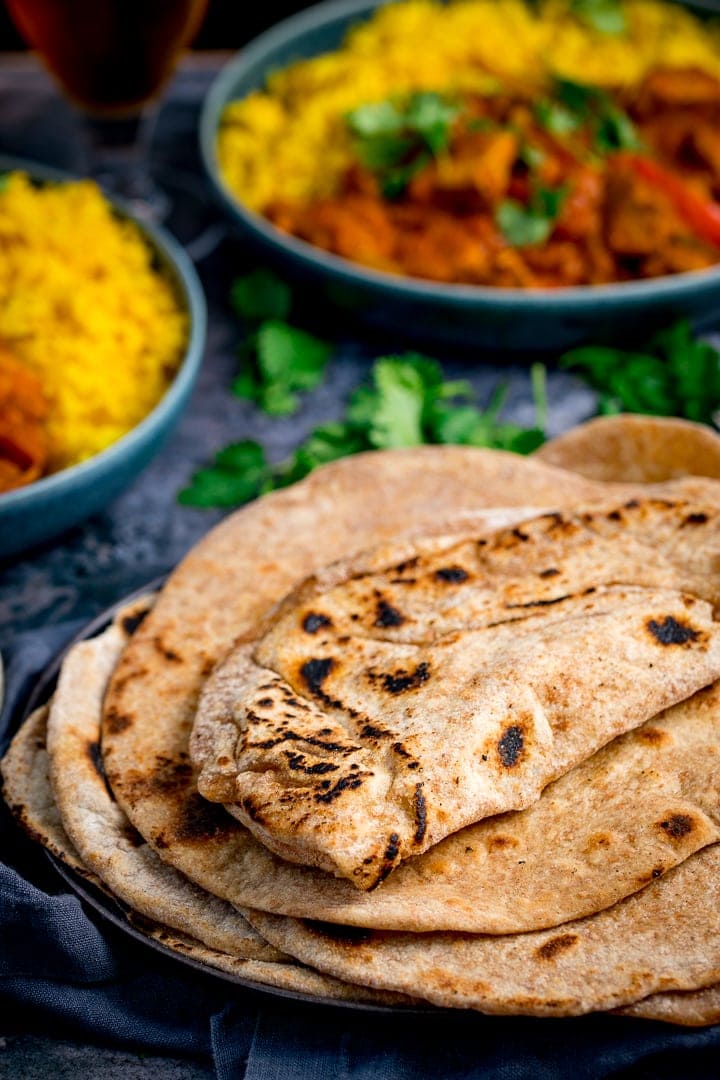
Dish: chapati